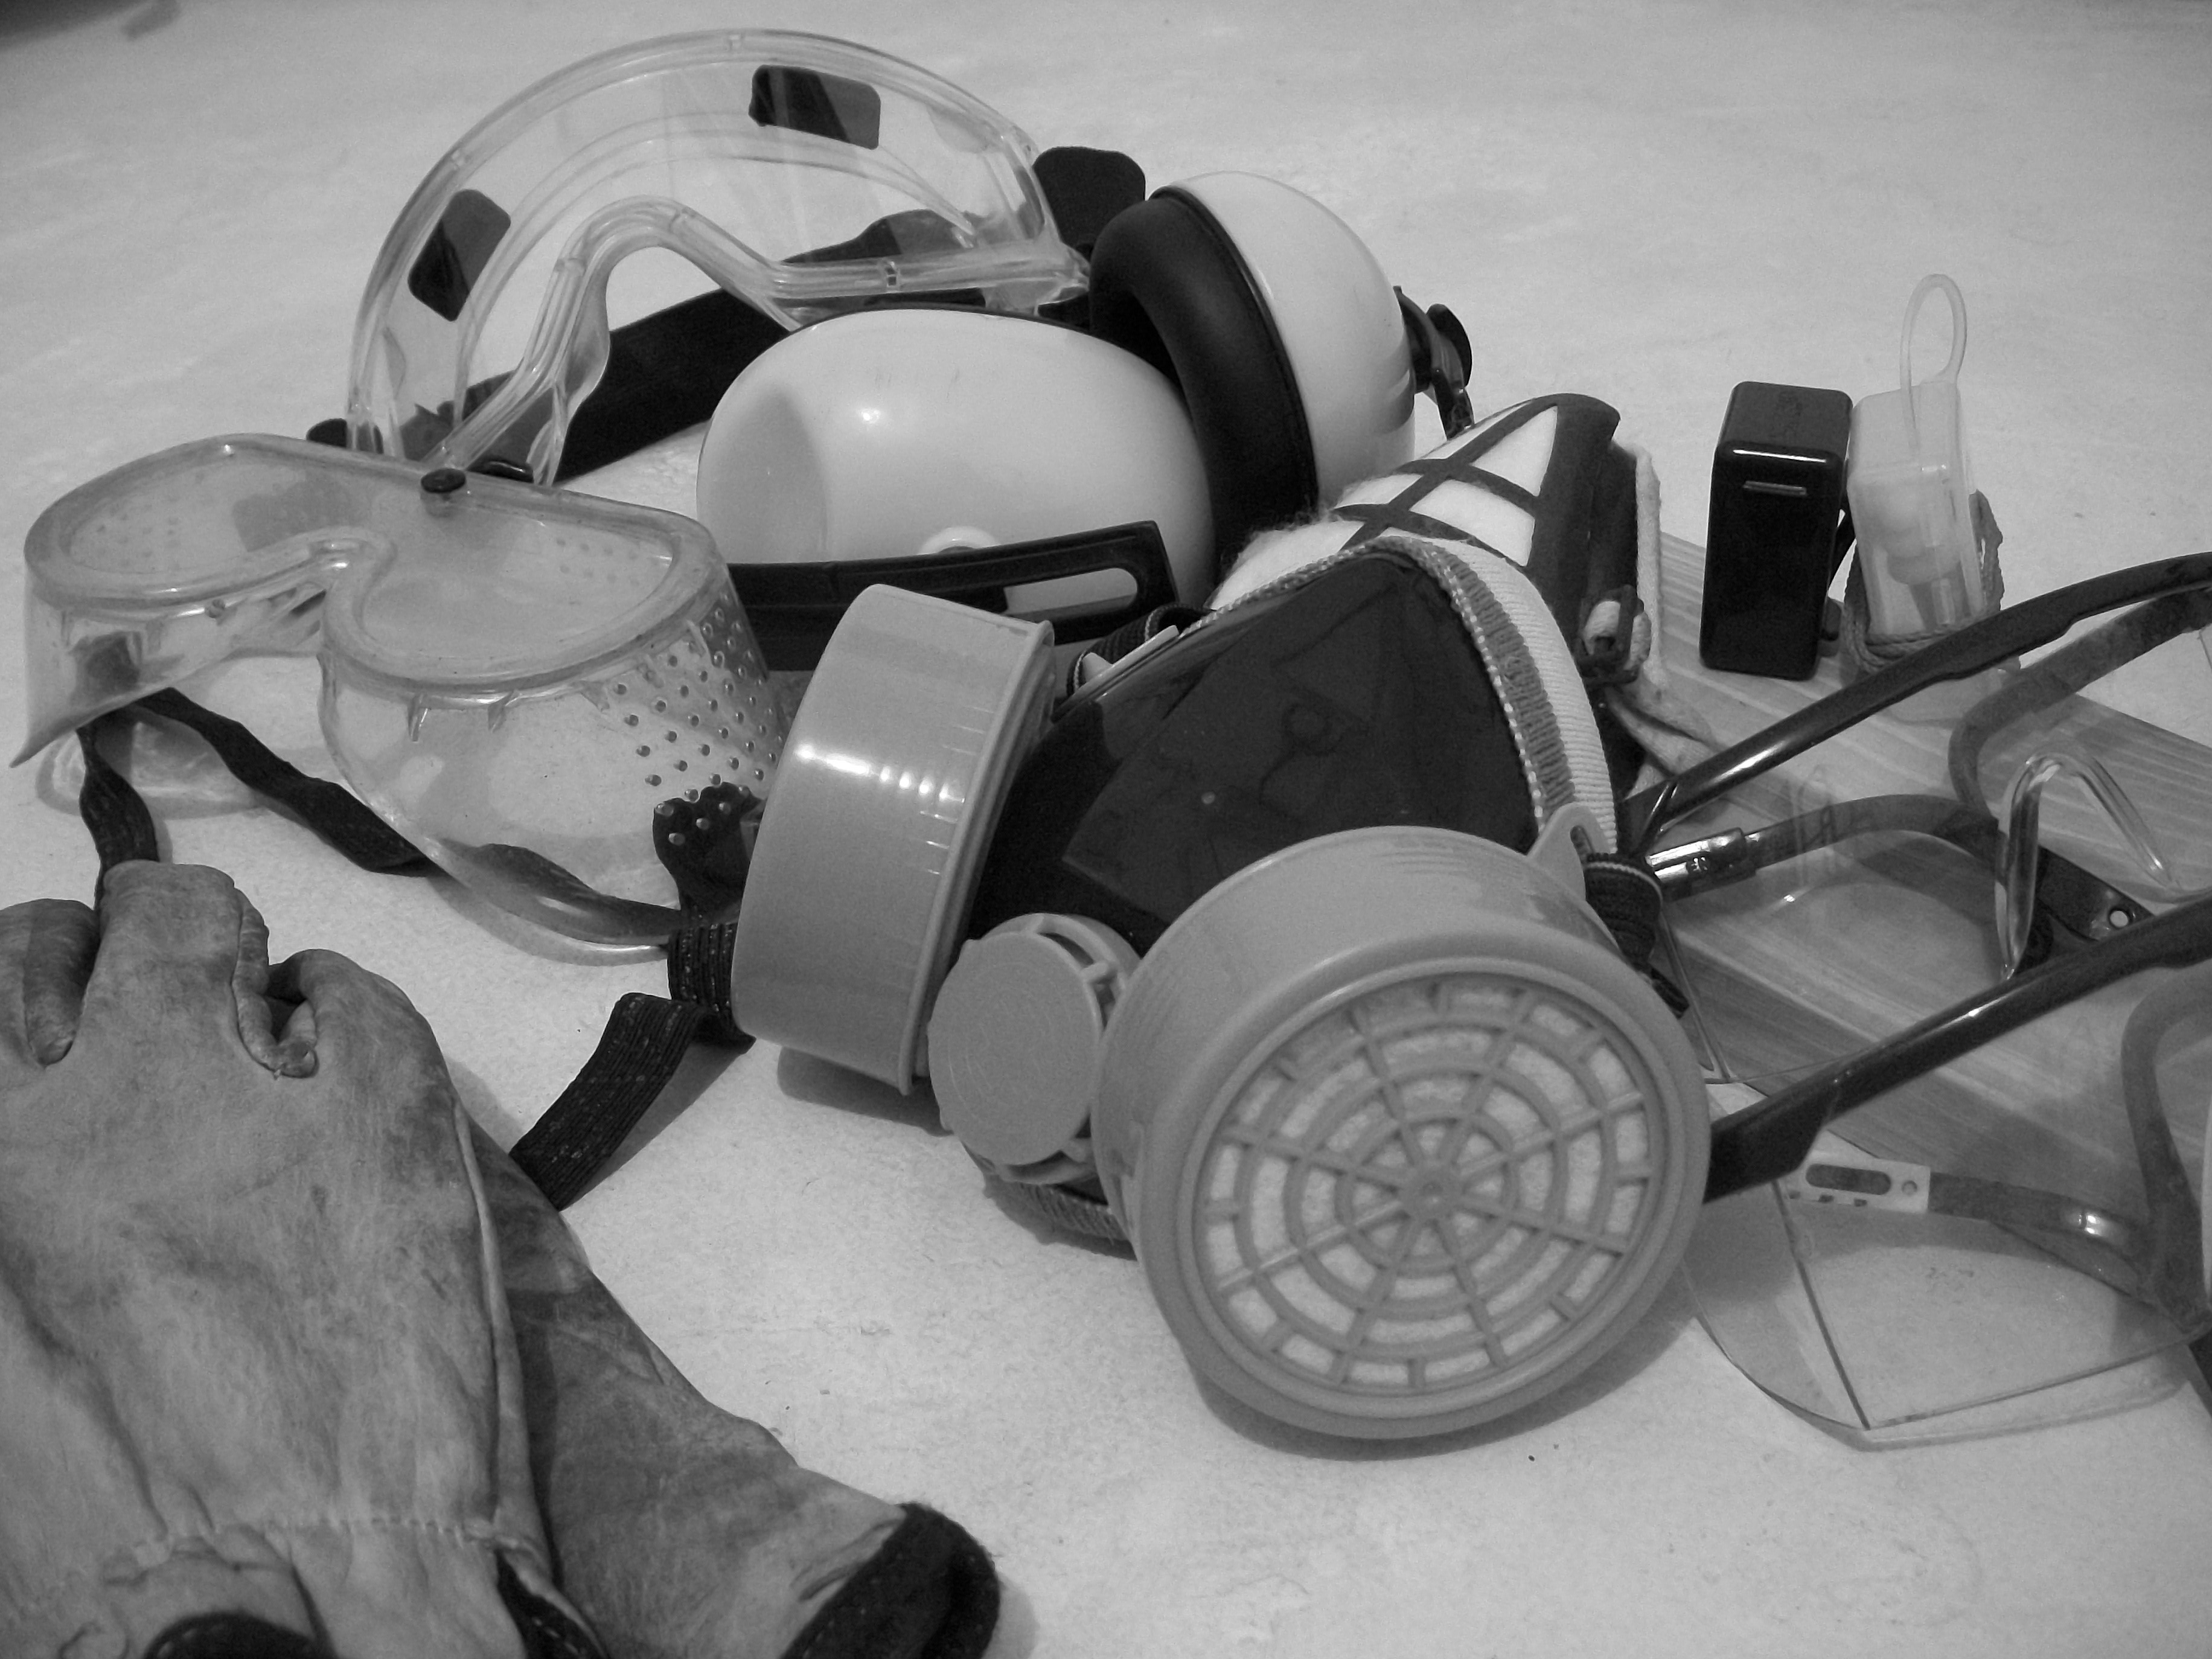
white, vehicle, motorcycle, industrial, machine, clothing, black, monochrome, mask, sunglasses, engine, gas mask, costume, gloves, industrial safety, protective goggles, mandatory, security element, personal protective equipment